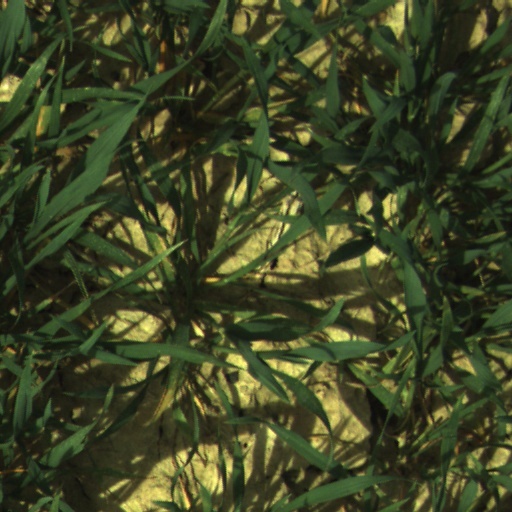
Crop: wheat